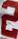
Number: 2